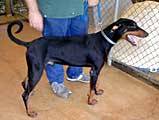
Label: dog